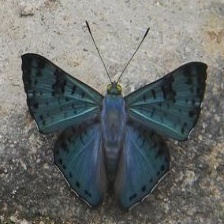
Species: GLITTERING SAPPHIRE